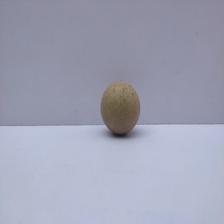
Size: Small